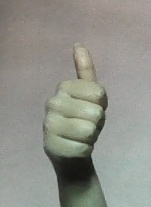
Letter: aleff